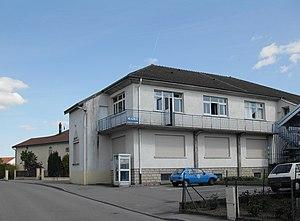
La mairie des Forges
Les Forges est une commune française située dans le département des Vosges, en région Grand Est.